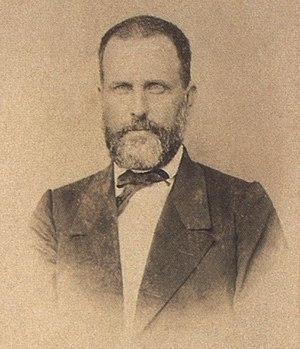
Cette page dresse la liste des chefs du gouvernement brésilien par ordre chronologique.